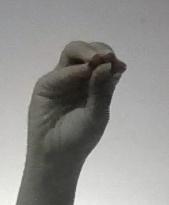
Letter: ha